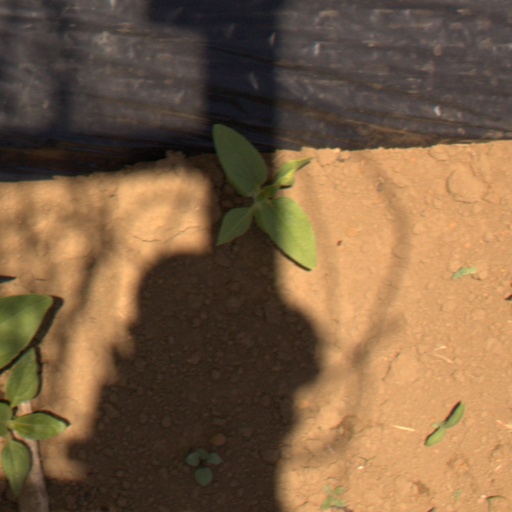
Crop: Jerusalem artichoke